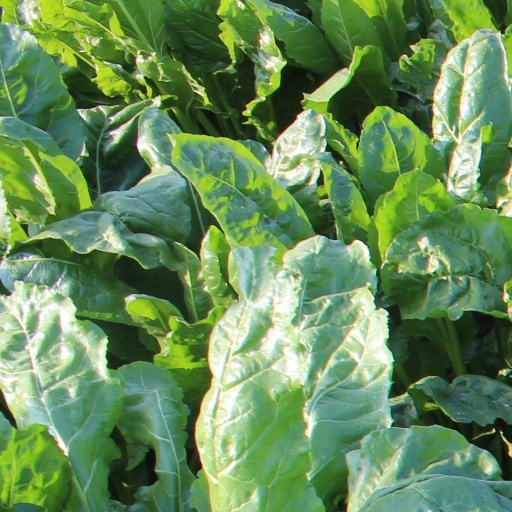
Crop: sugar beet